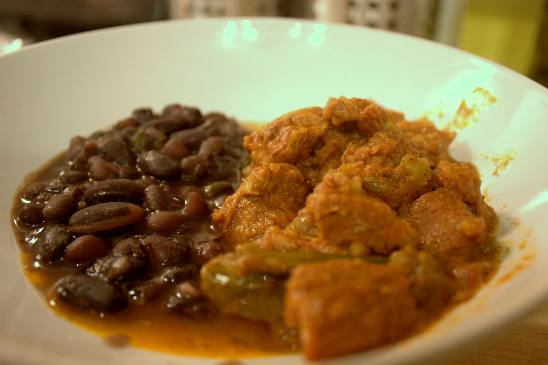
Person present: No